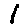
Label: 1